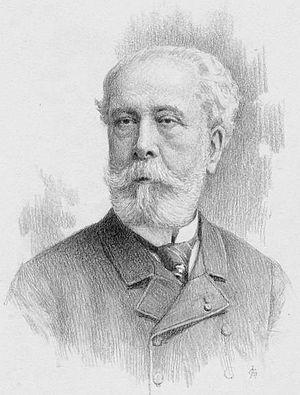
Richard Paraire, pseudonyme de Marius Gaston Richard, né à Paris le 30 janvier 1869 et mort à Cannes le 22 avril 1935, est un peintre et photographe français.